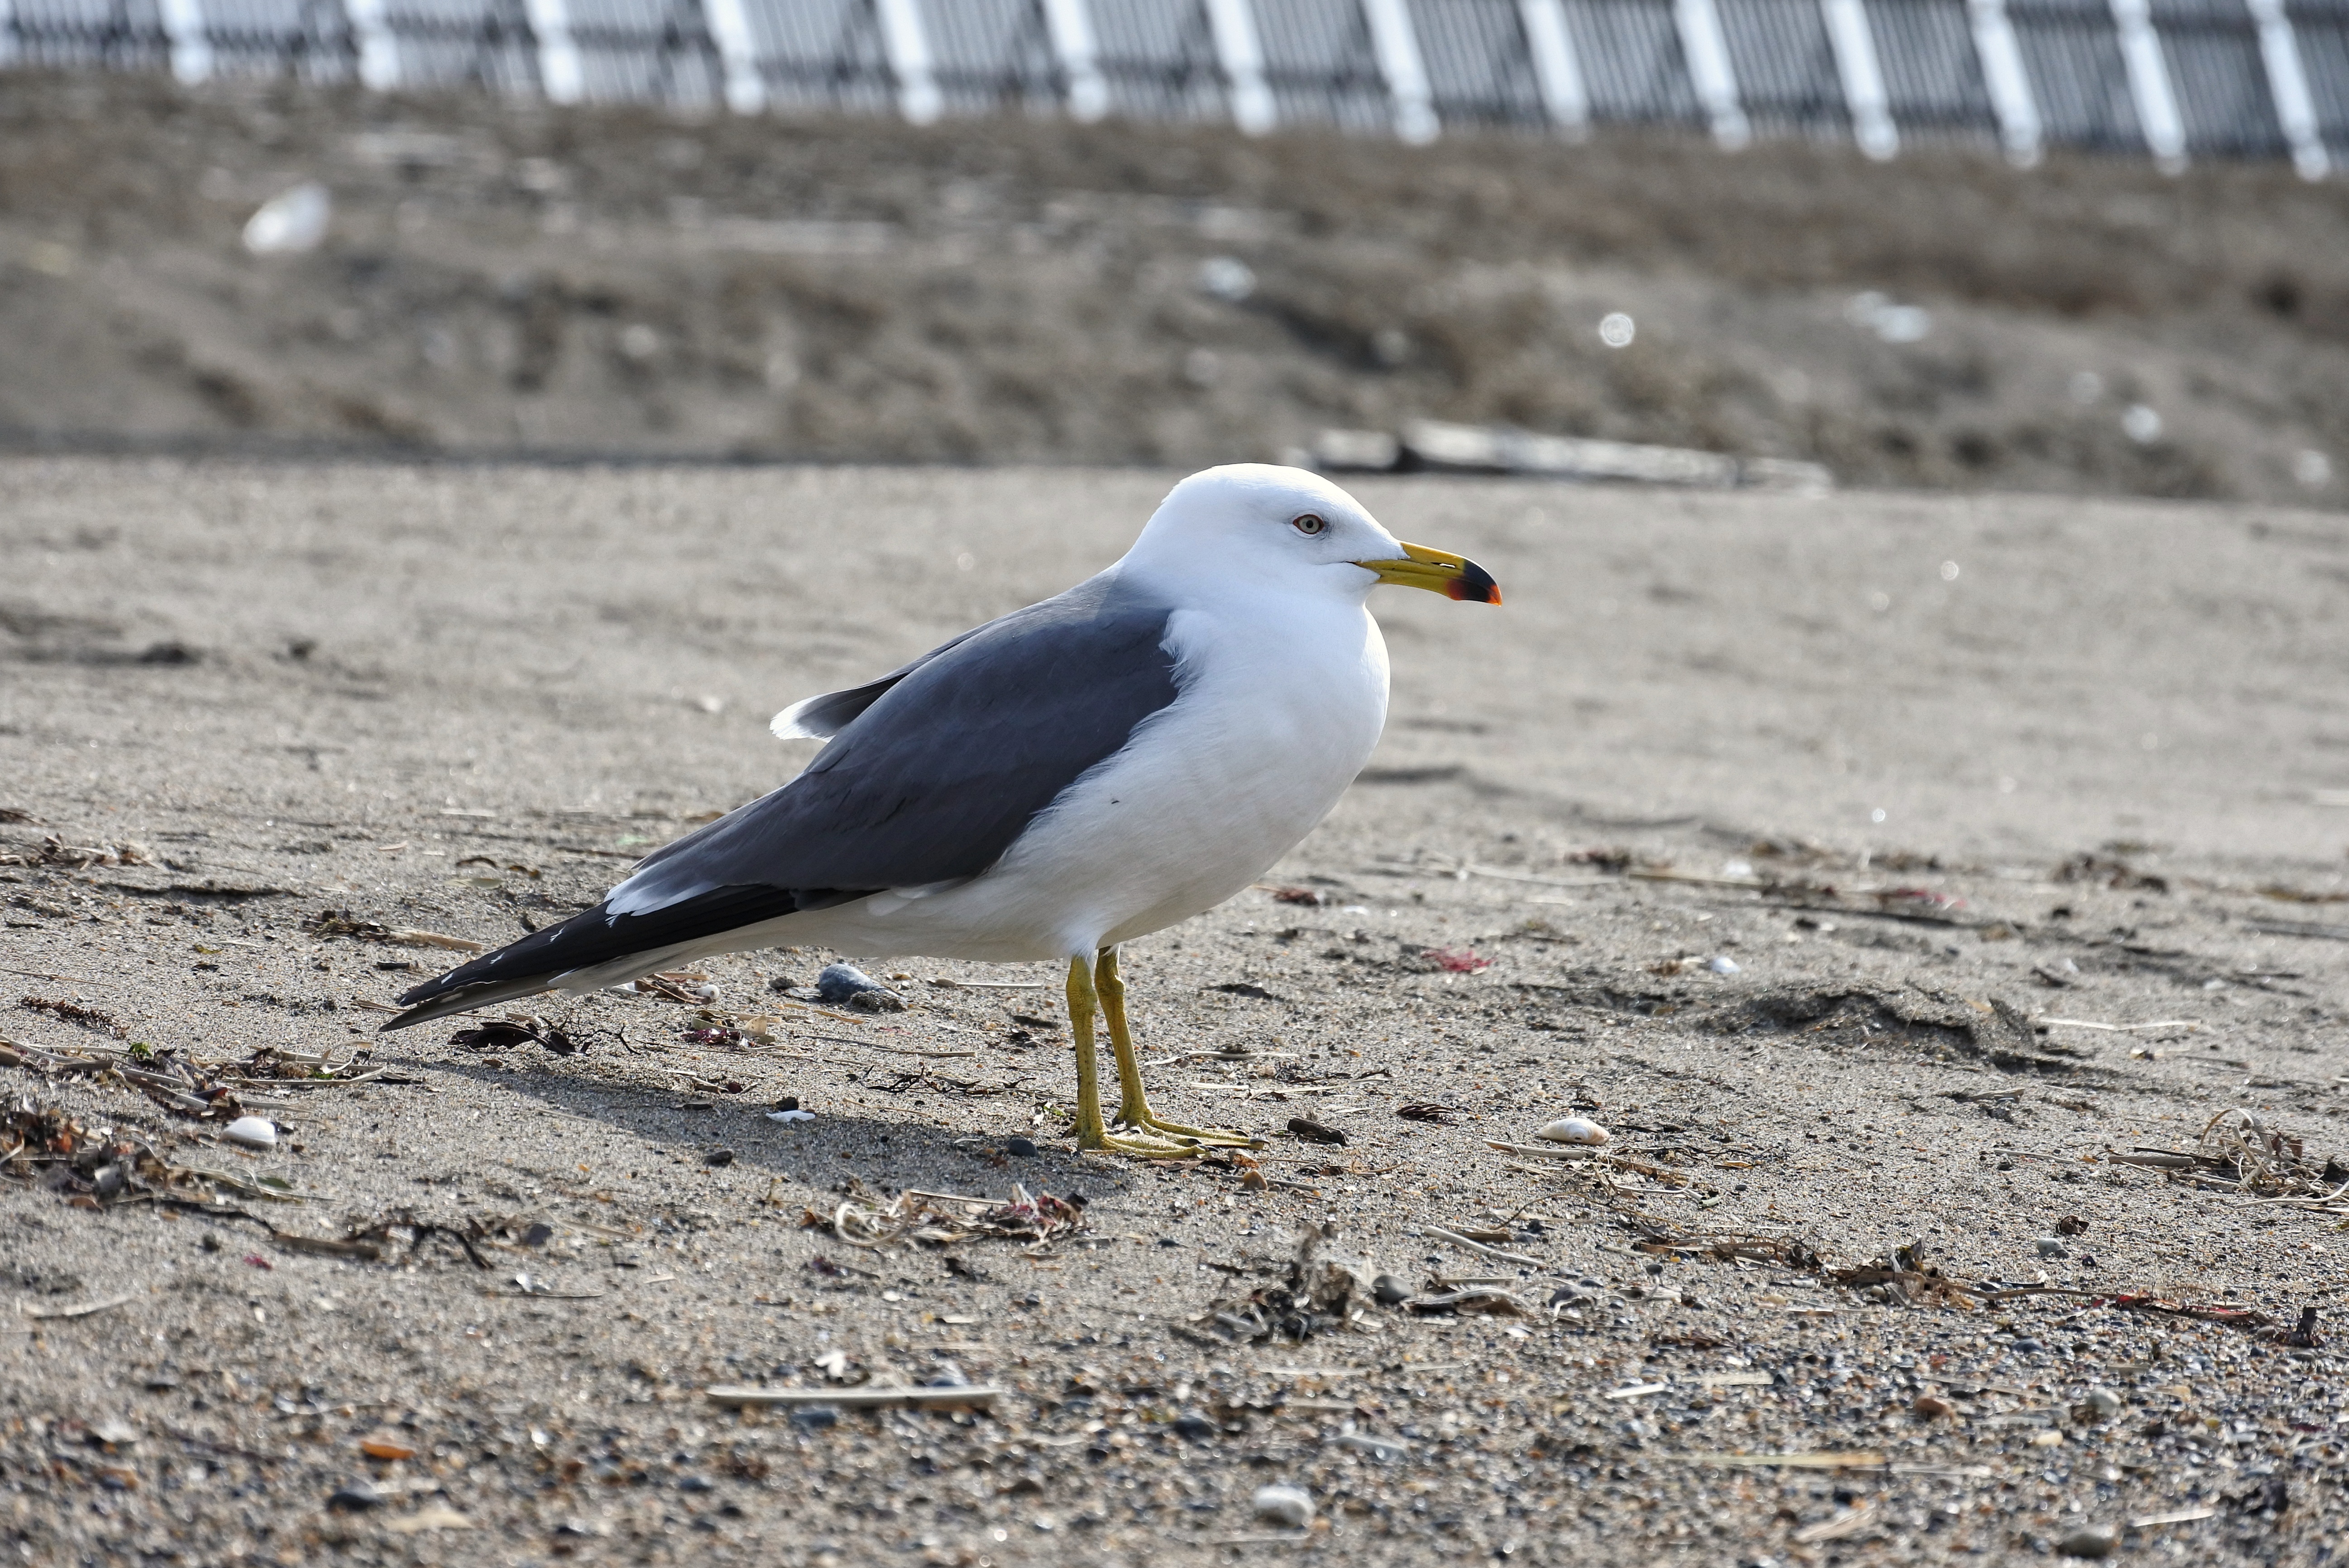
beach, sea, nature, sand, bird, animal, seabird, seagull, wildlife, gull, beak, natural, fauna, wild animal, vertebrate, shorebird, sea gull, charadriiformes, european herring gull, cinclidae, unrestrained